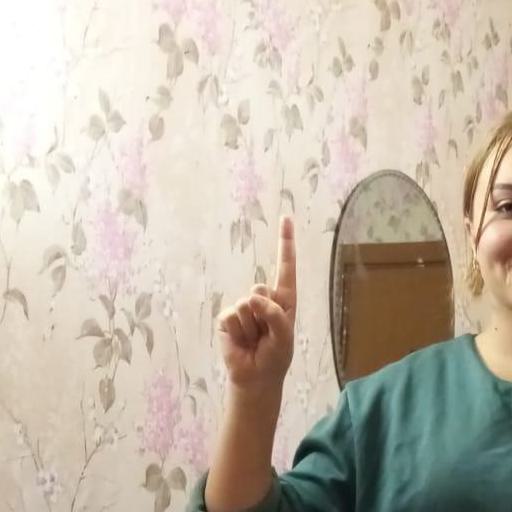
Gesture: one